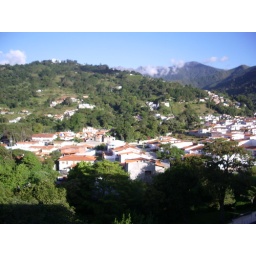
View from my bedroom window in Las Resedencias Independencia, La Avenida Las Americas